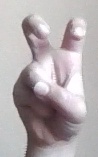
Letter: toot